PZL M28 Skytruck

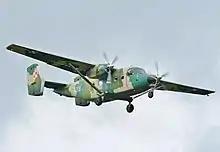
Strutted high-wing, twin vertical fins and tricycle landing gear

The Antonov An-28 was the winner of a competition against the Beriev Be-30 for a new light passenger and utility transport for Aeroflot's short haul routes, conceived to replace the highly successful An-2 biplane. The An-28 is derived from the earlier An-14. Commonalities with the An-14 include a high wing layout, twin fins and rudders, but it differs in having a reworked and longer fuselage, with turboprop engines. The original powerplant was the TVD-850, but production versions are powered by the more powerful TVD-10B, with three-blade propellers.